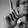
ASL letter: L